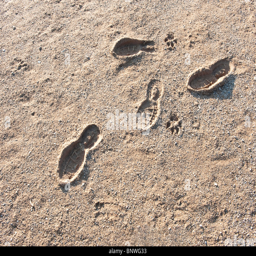
human and dog footprints in the sand at a public playground